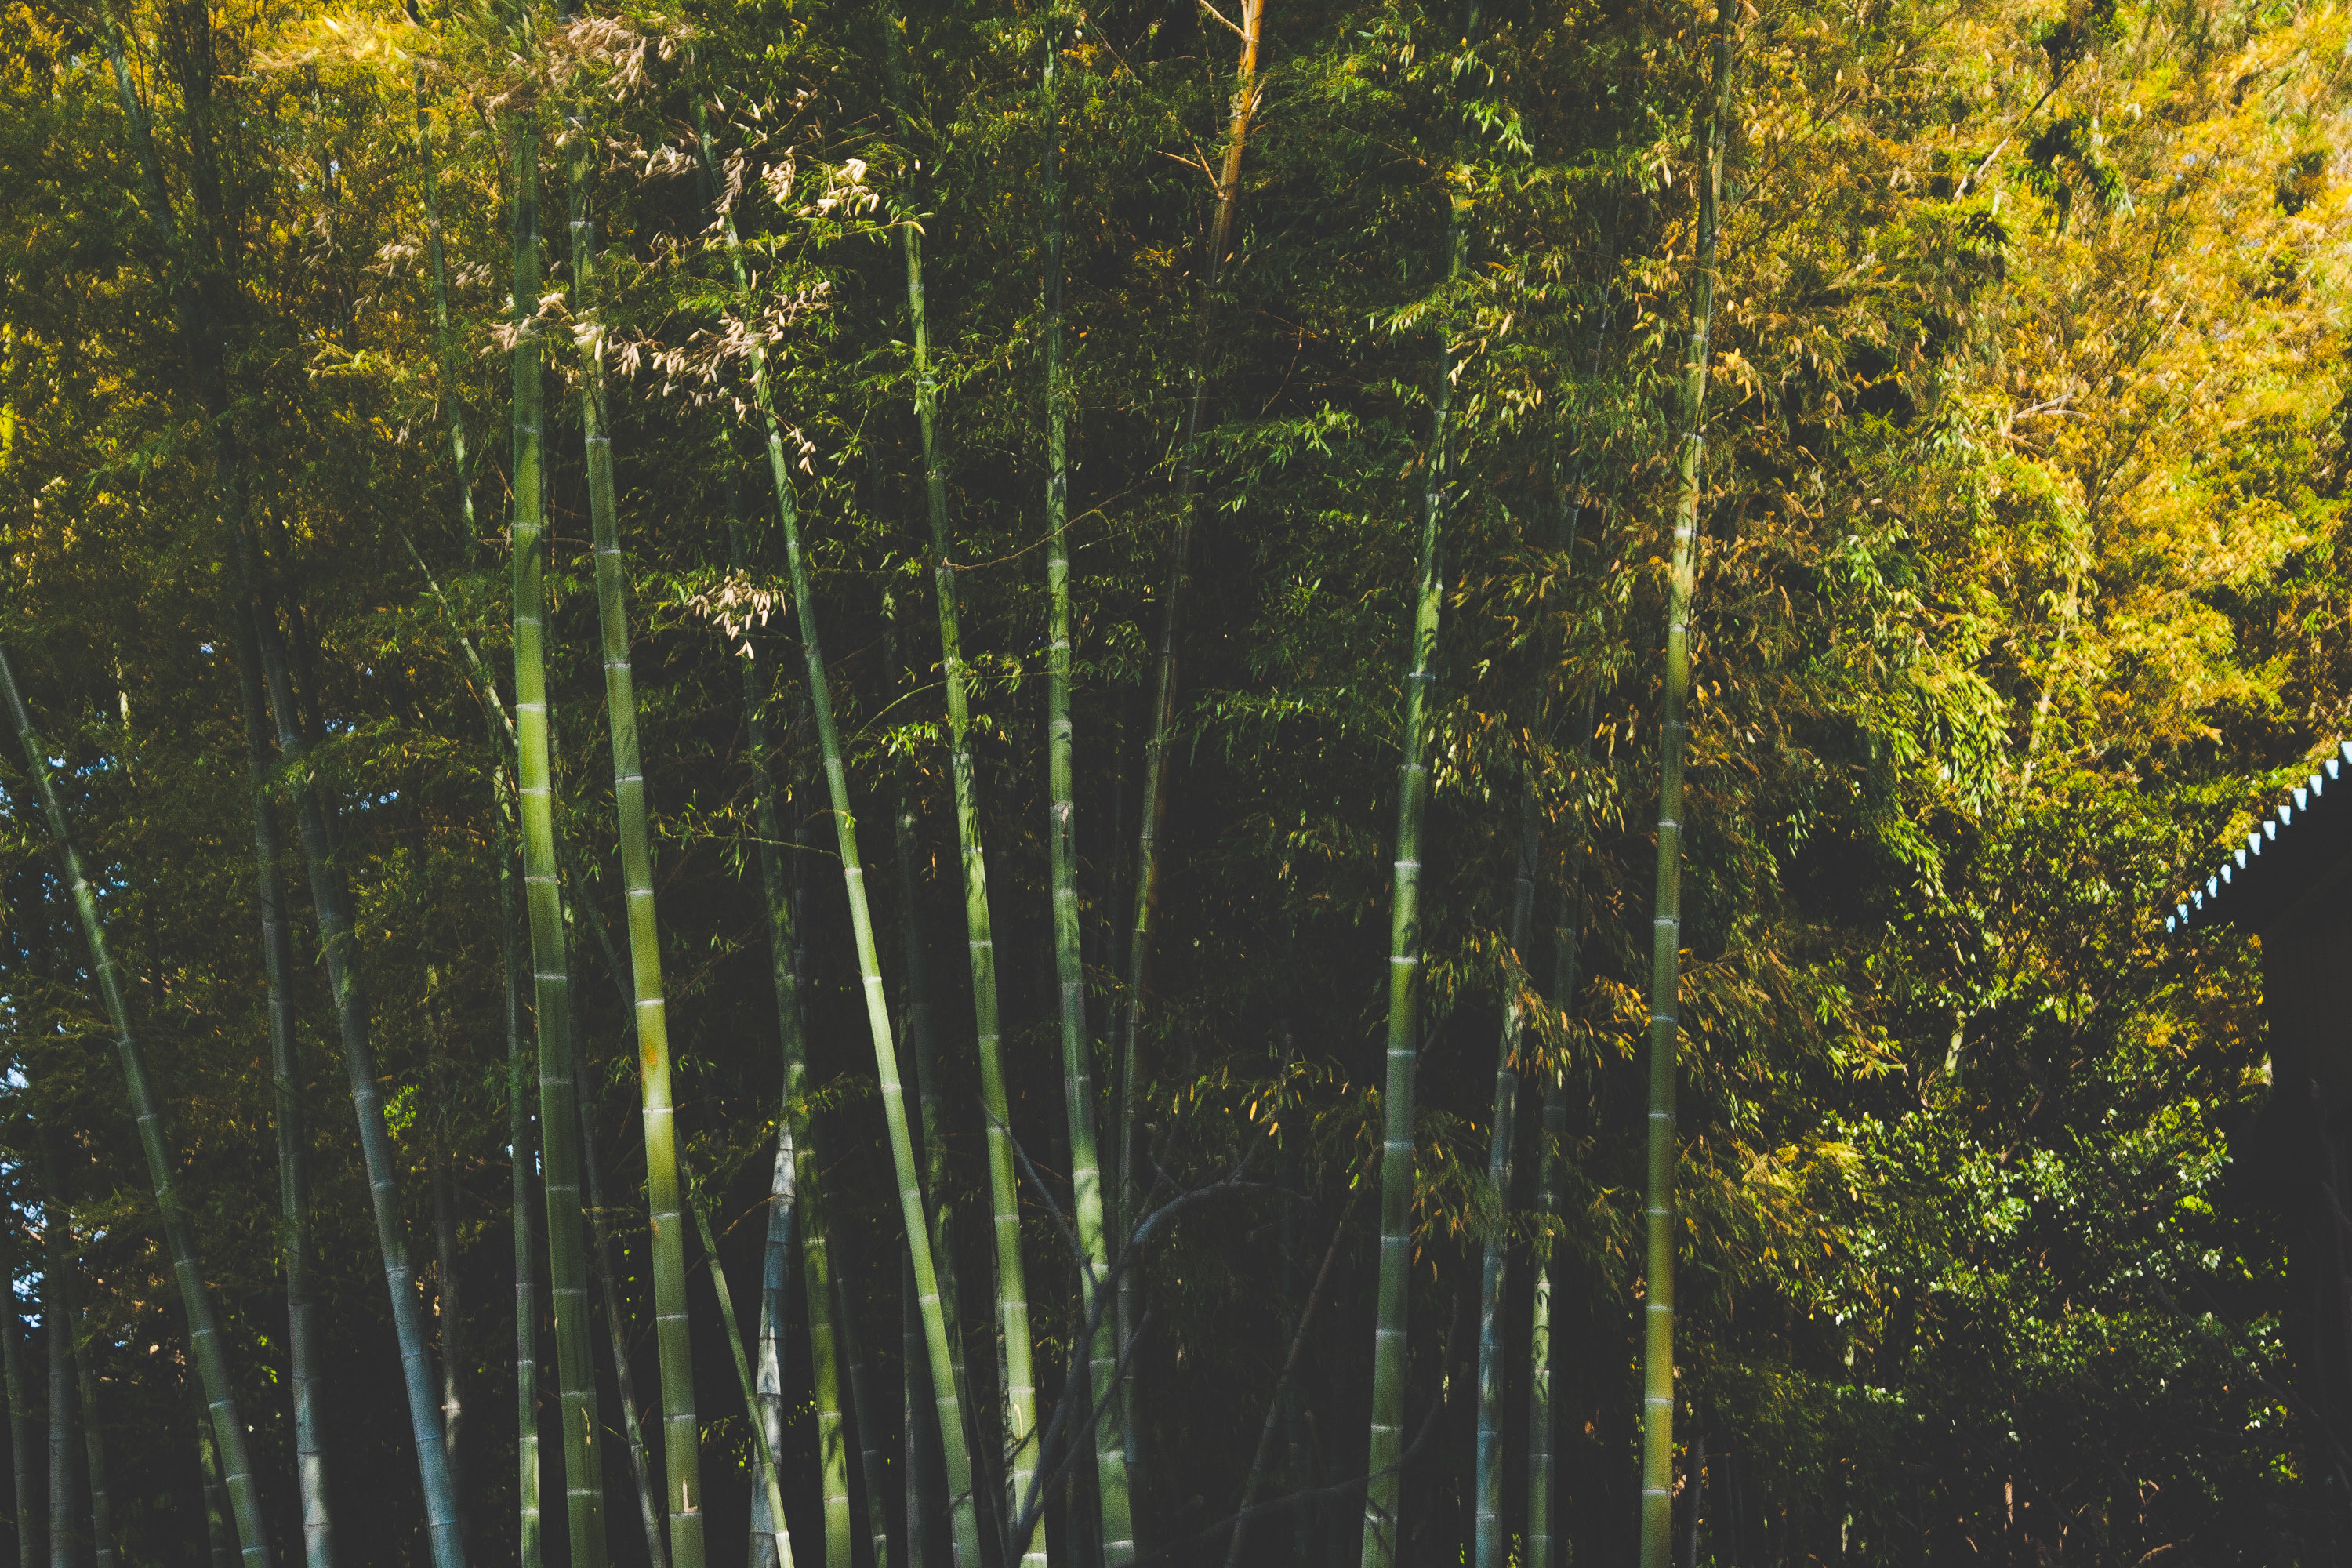
tree, green, nature, vegetation, leaf, yellow, forest, natural environment, biome, natural landscape, Northern hardwood forest, plant, birch, woody plant, temperate broadleaf and mixed forest, nature reserve, old growth forest, trunk, Canoe birch, plant stem, branch, autumn, wood, grass, sunlight, deciduous, tropical and subtropical coniferous forests, birch family, woodland, grove, American aspen, bamboo, temperate coniferous forest, jungle